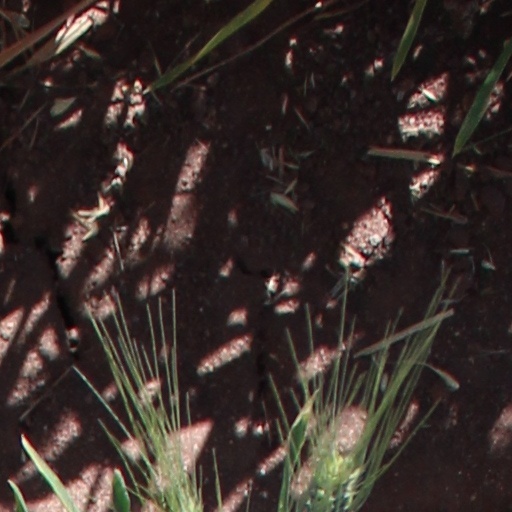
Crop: wheat